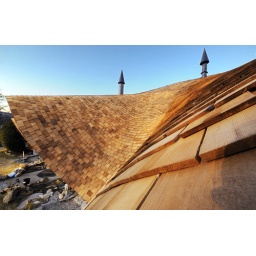
Globe/T. Rob Brown. The roof of a unique home in Redings Mill, Mo., Wednesday, Nov. 10, 2010.